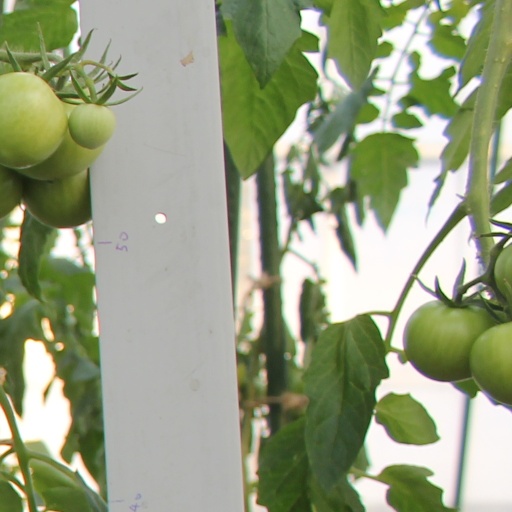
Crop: tomato